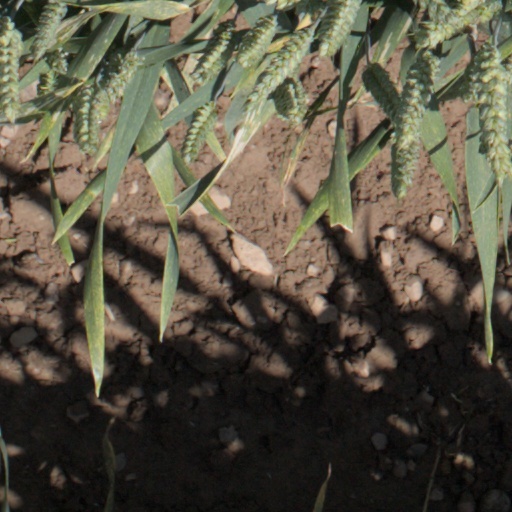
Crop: wheat